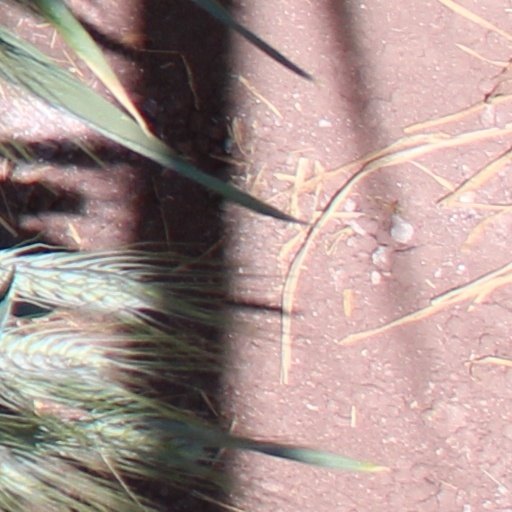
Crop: wheat